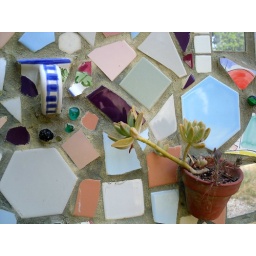
Tea cup and plant in the wall